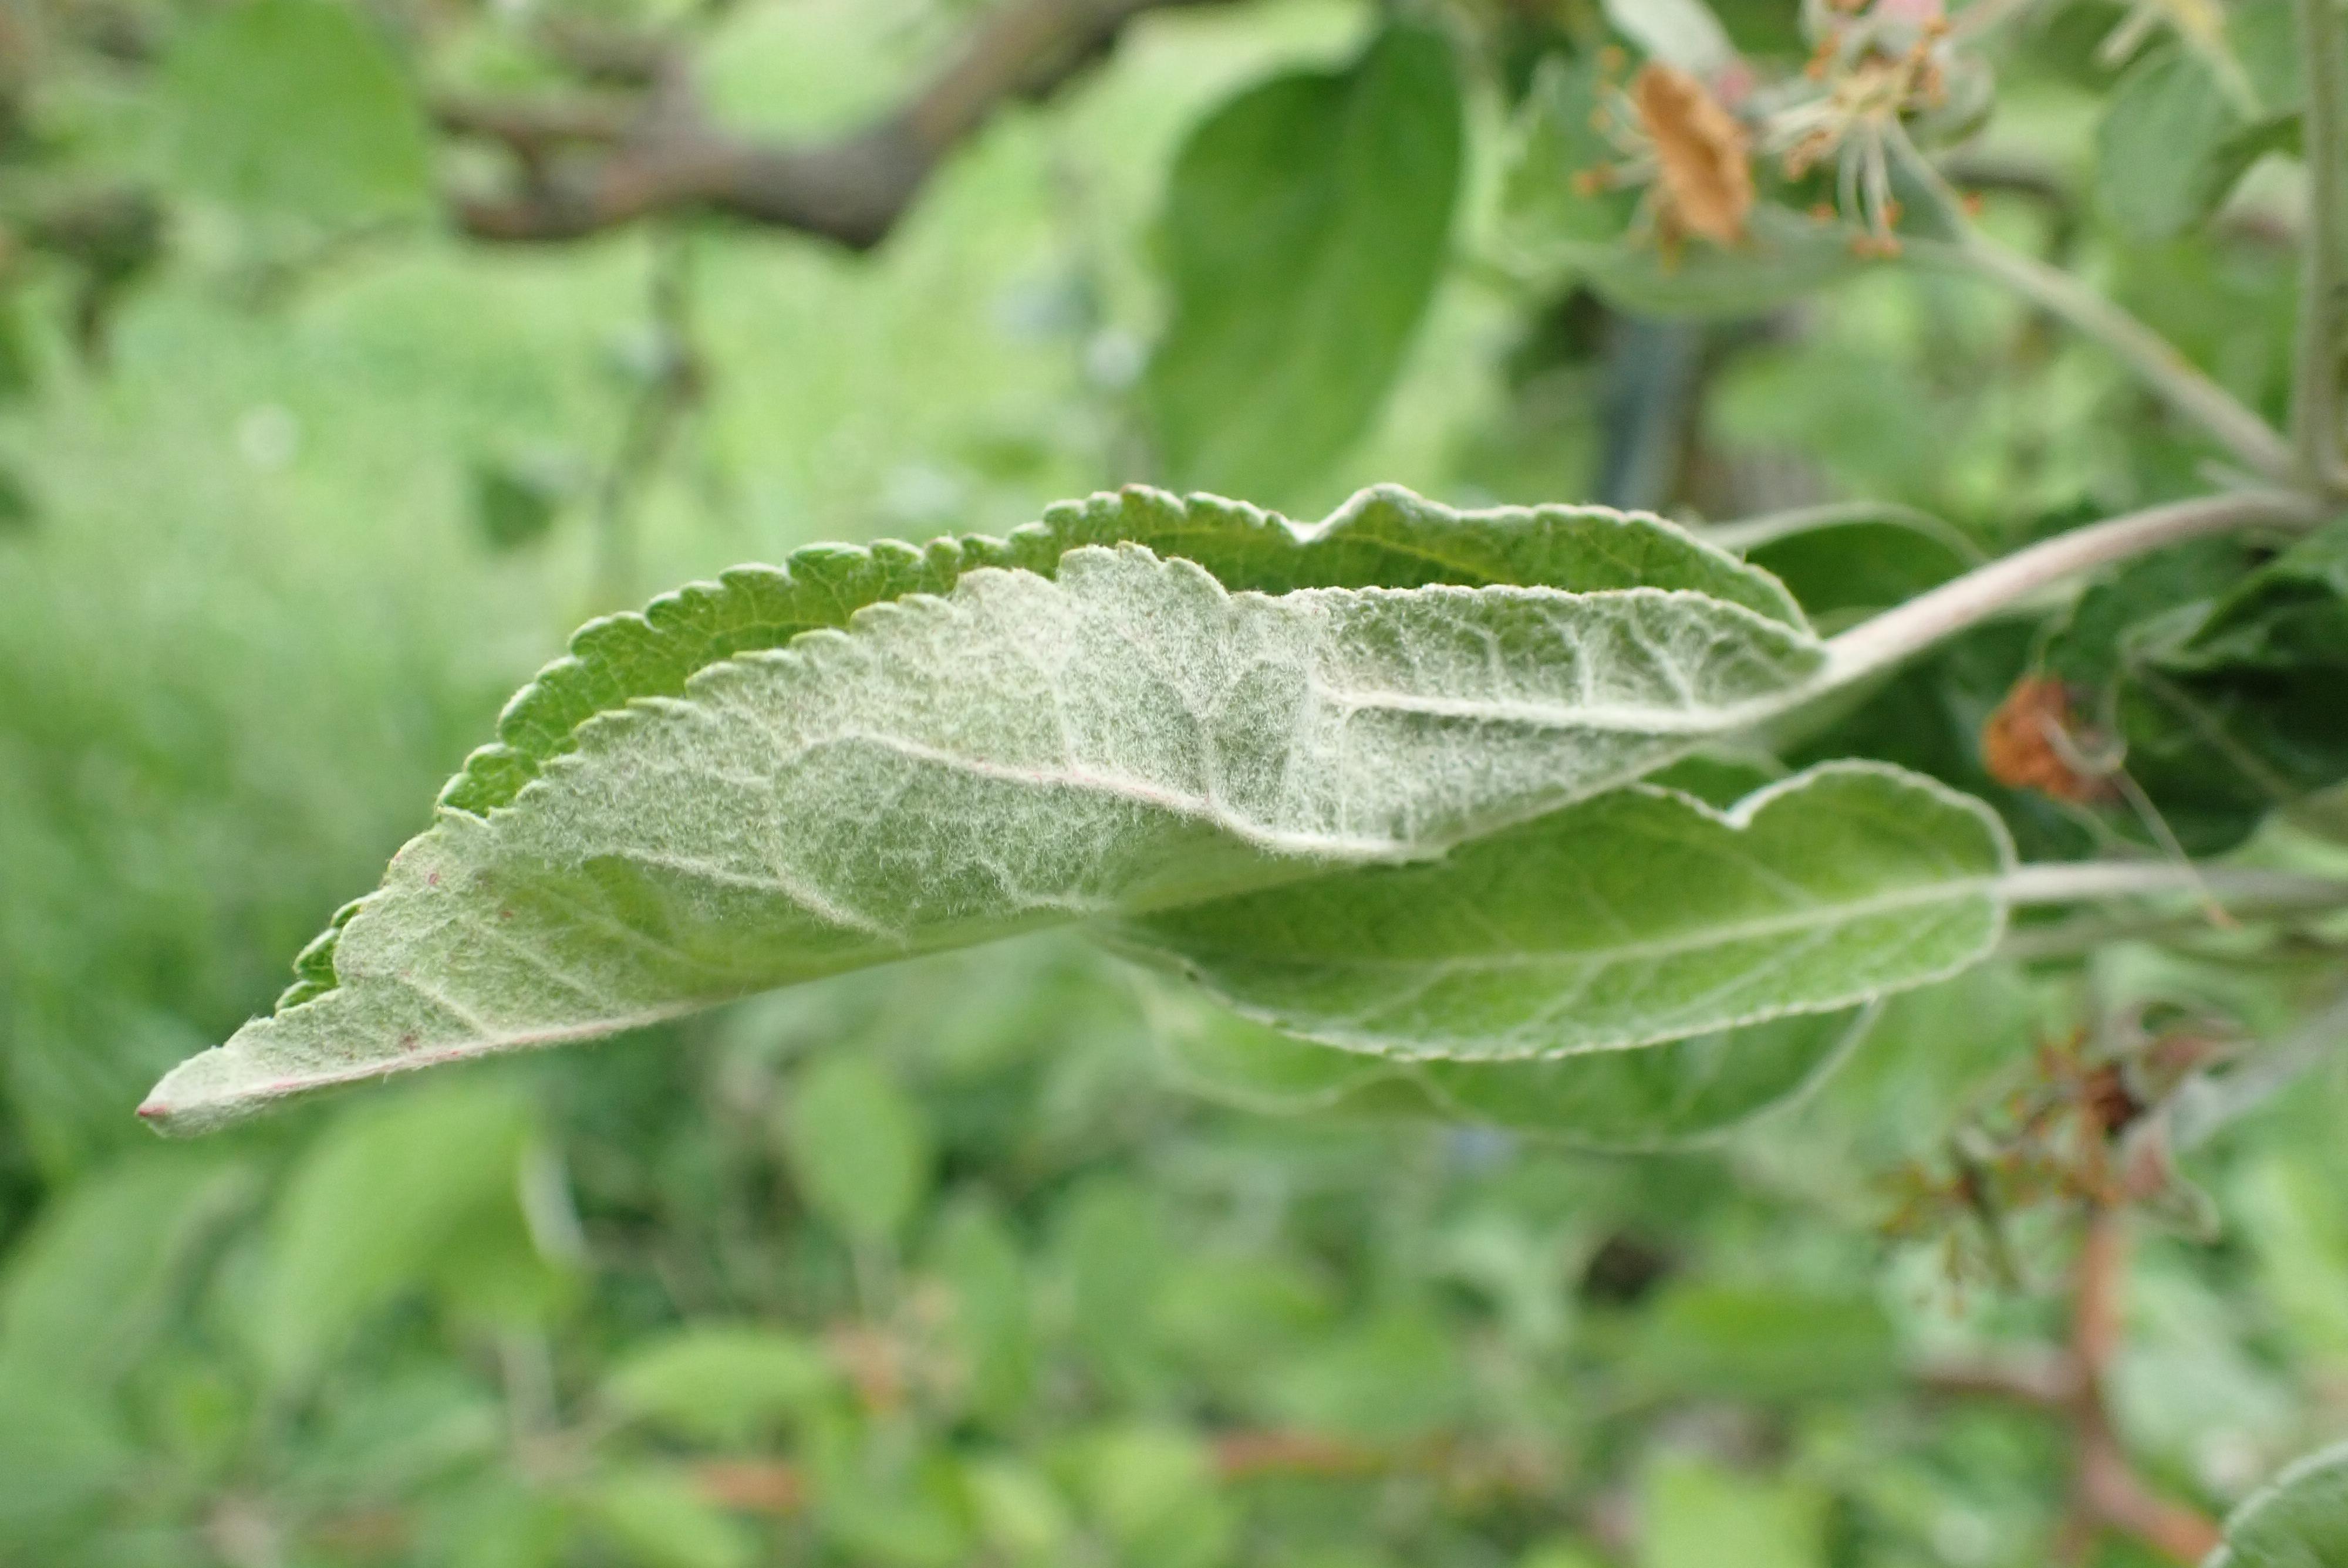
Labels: powdery_mildew